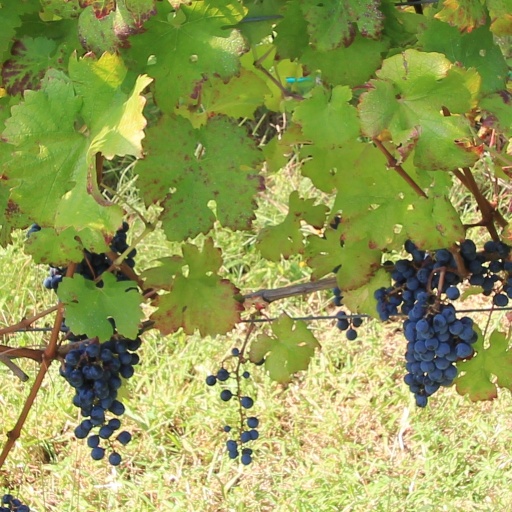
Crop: grape